Elk Rapids Township Hall

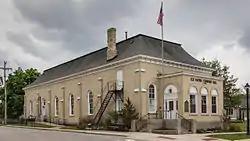
Township Hall

The Elk Rapids Township Hall is a former government building located on River Street in Elk Rapids, Michigan. It was designated a Michigan State Historic Site in 1973 and listed on the National Register of Historic Places in 1977. The building was refurbished, and as of 2020, the building served as a rental space and performance venue known as HERTH Hall (for Historic Elk Rapids Township Hall).